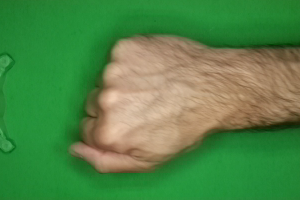
Label: rock